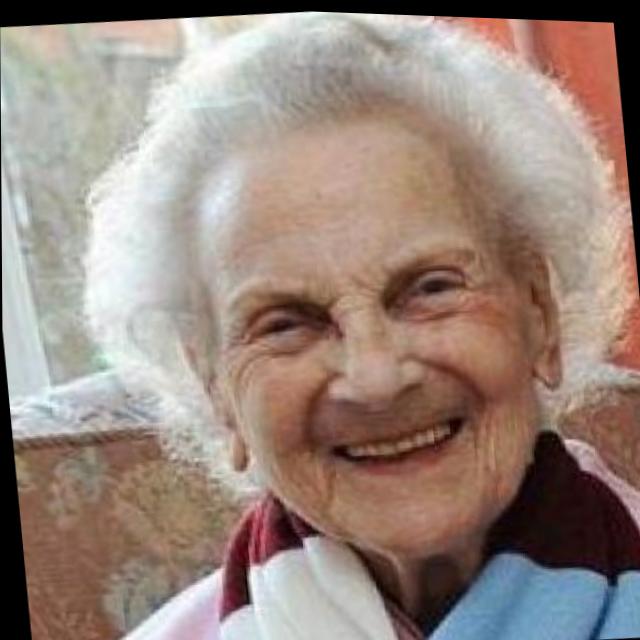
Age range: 65+